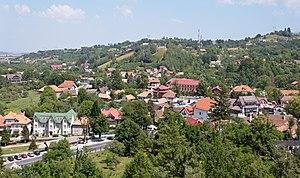
Bran, vue du château de Bran (județ de Brașov, Transylvanie, Roumanie) Română: Bran, văzut din castelul Bran (județul Brașov, Transilvania, România).